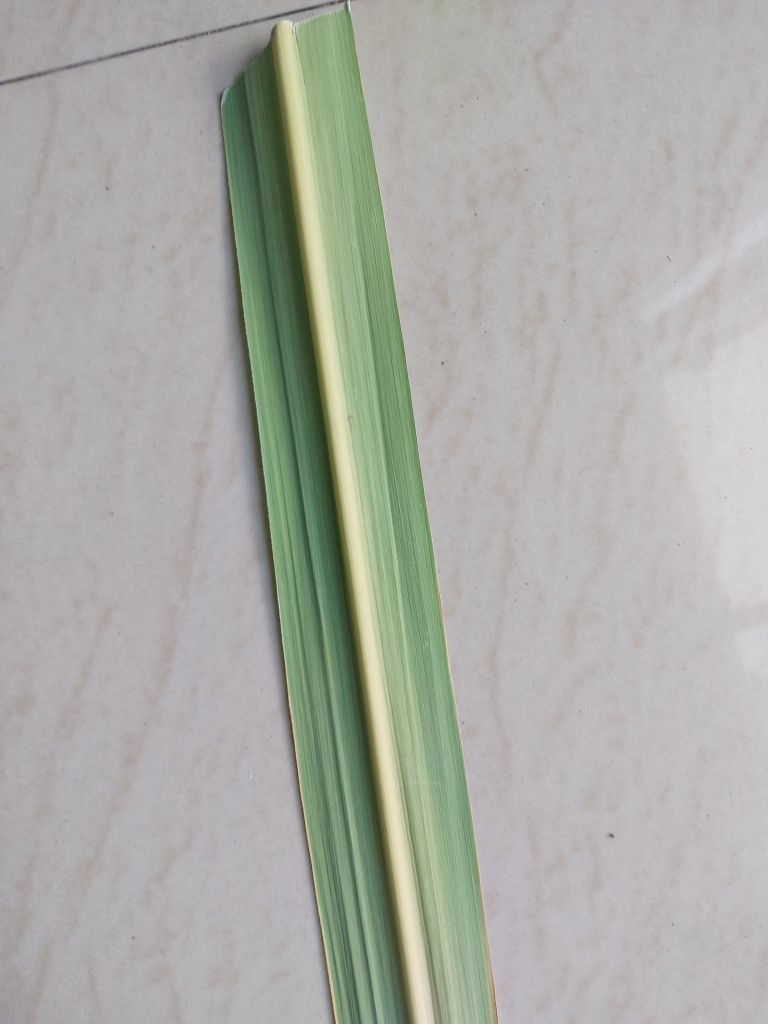
Label: Yellow Leaf